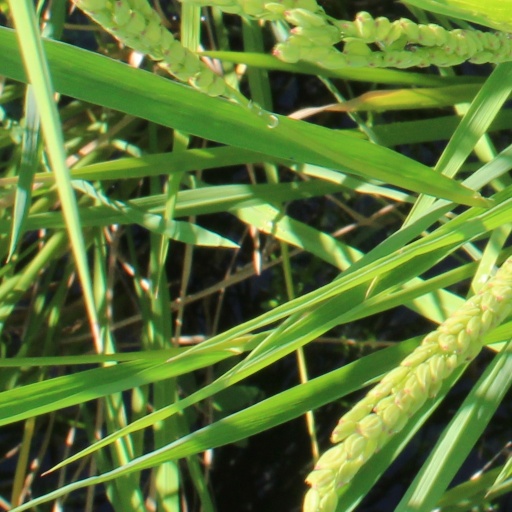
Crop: rice